HTC Desire

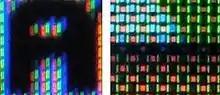
Image of SLCD screen "left" and AMOLED screen "right"

The phone uses a 1 GHz ARMv7 "Snapdragon" processor, includes a 5 megapixel auto-focus camera and an optical trackpad, and was among the first consumer devices to feature a large, full-color active-matrix OLED (AMOLED) display.